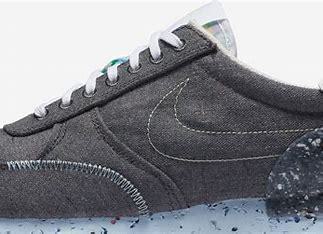
Brand: Nike
Model: Dbreak Type